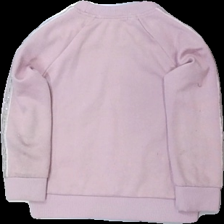
View: back
Type: Sweater
Category: Children
Brand: Mywear (Ica)
Colors: Pink, Grey
Material: 100% polyester
Pattern: Glitter
Cut: C-collar
Size: 110
Season: All
Stains: Minor
Damage: nopprigt och smutsigt
Damage location: middle right
Damage 2: nopprigt,smutsigt och dragen tråd
Damage 2 location: middle left
Damage 3: mycket nopprigt
Damage 3 location: middle center
Price range: <50
Recommended usage: Recycle
Description: sweater med glitter detaljer